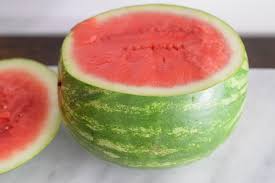
Label: Watermelon